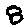
Label: 8